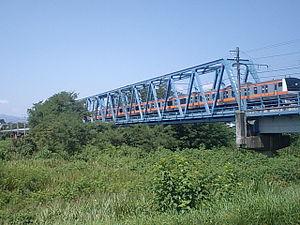
La ligne Itsukaichi est une ligne ferroviaire du réseau JR East au Japon. Elle relie les gares de Haijima et Musashi-Itsukaichi dans la préfecture de Tokyo.